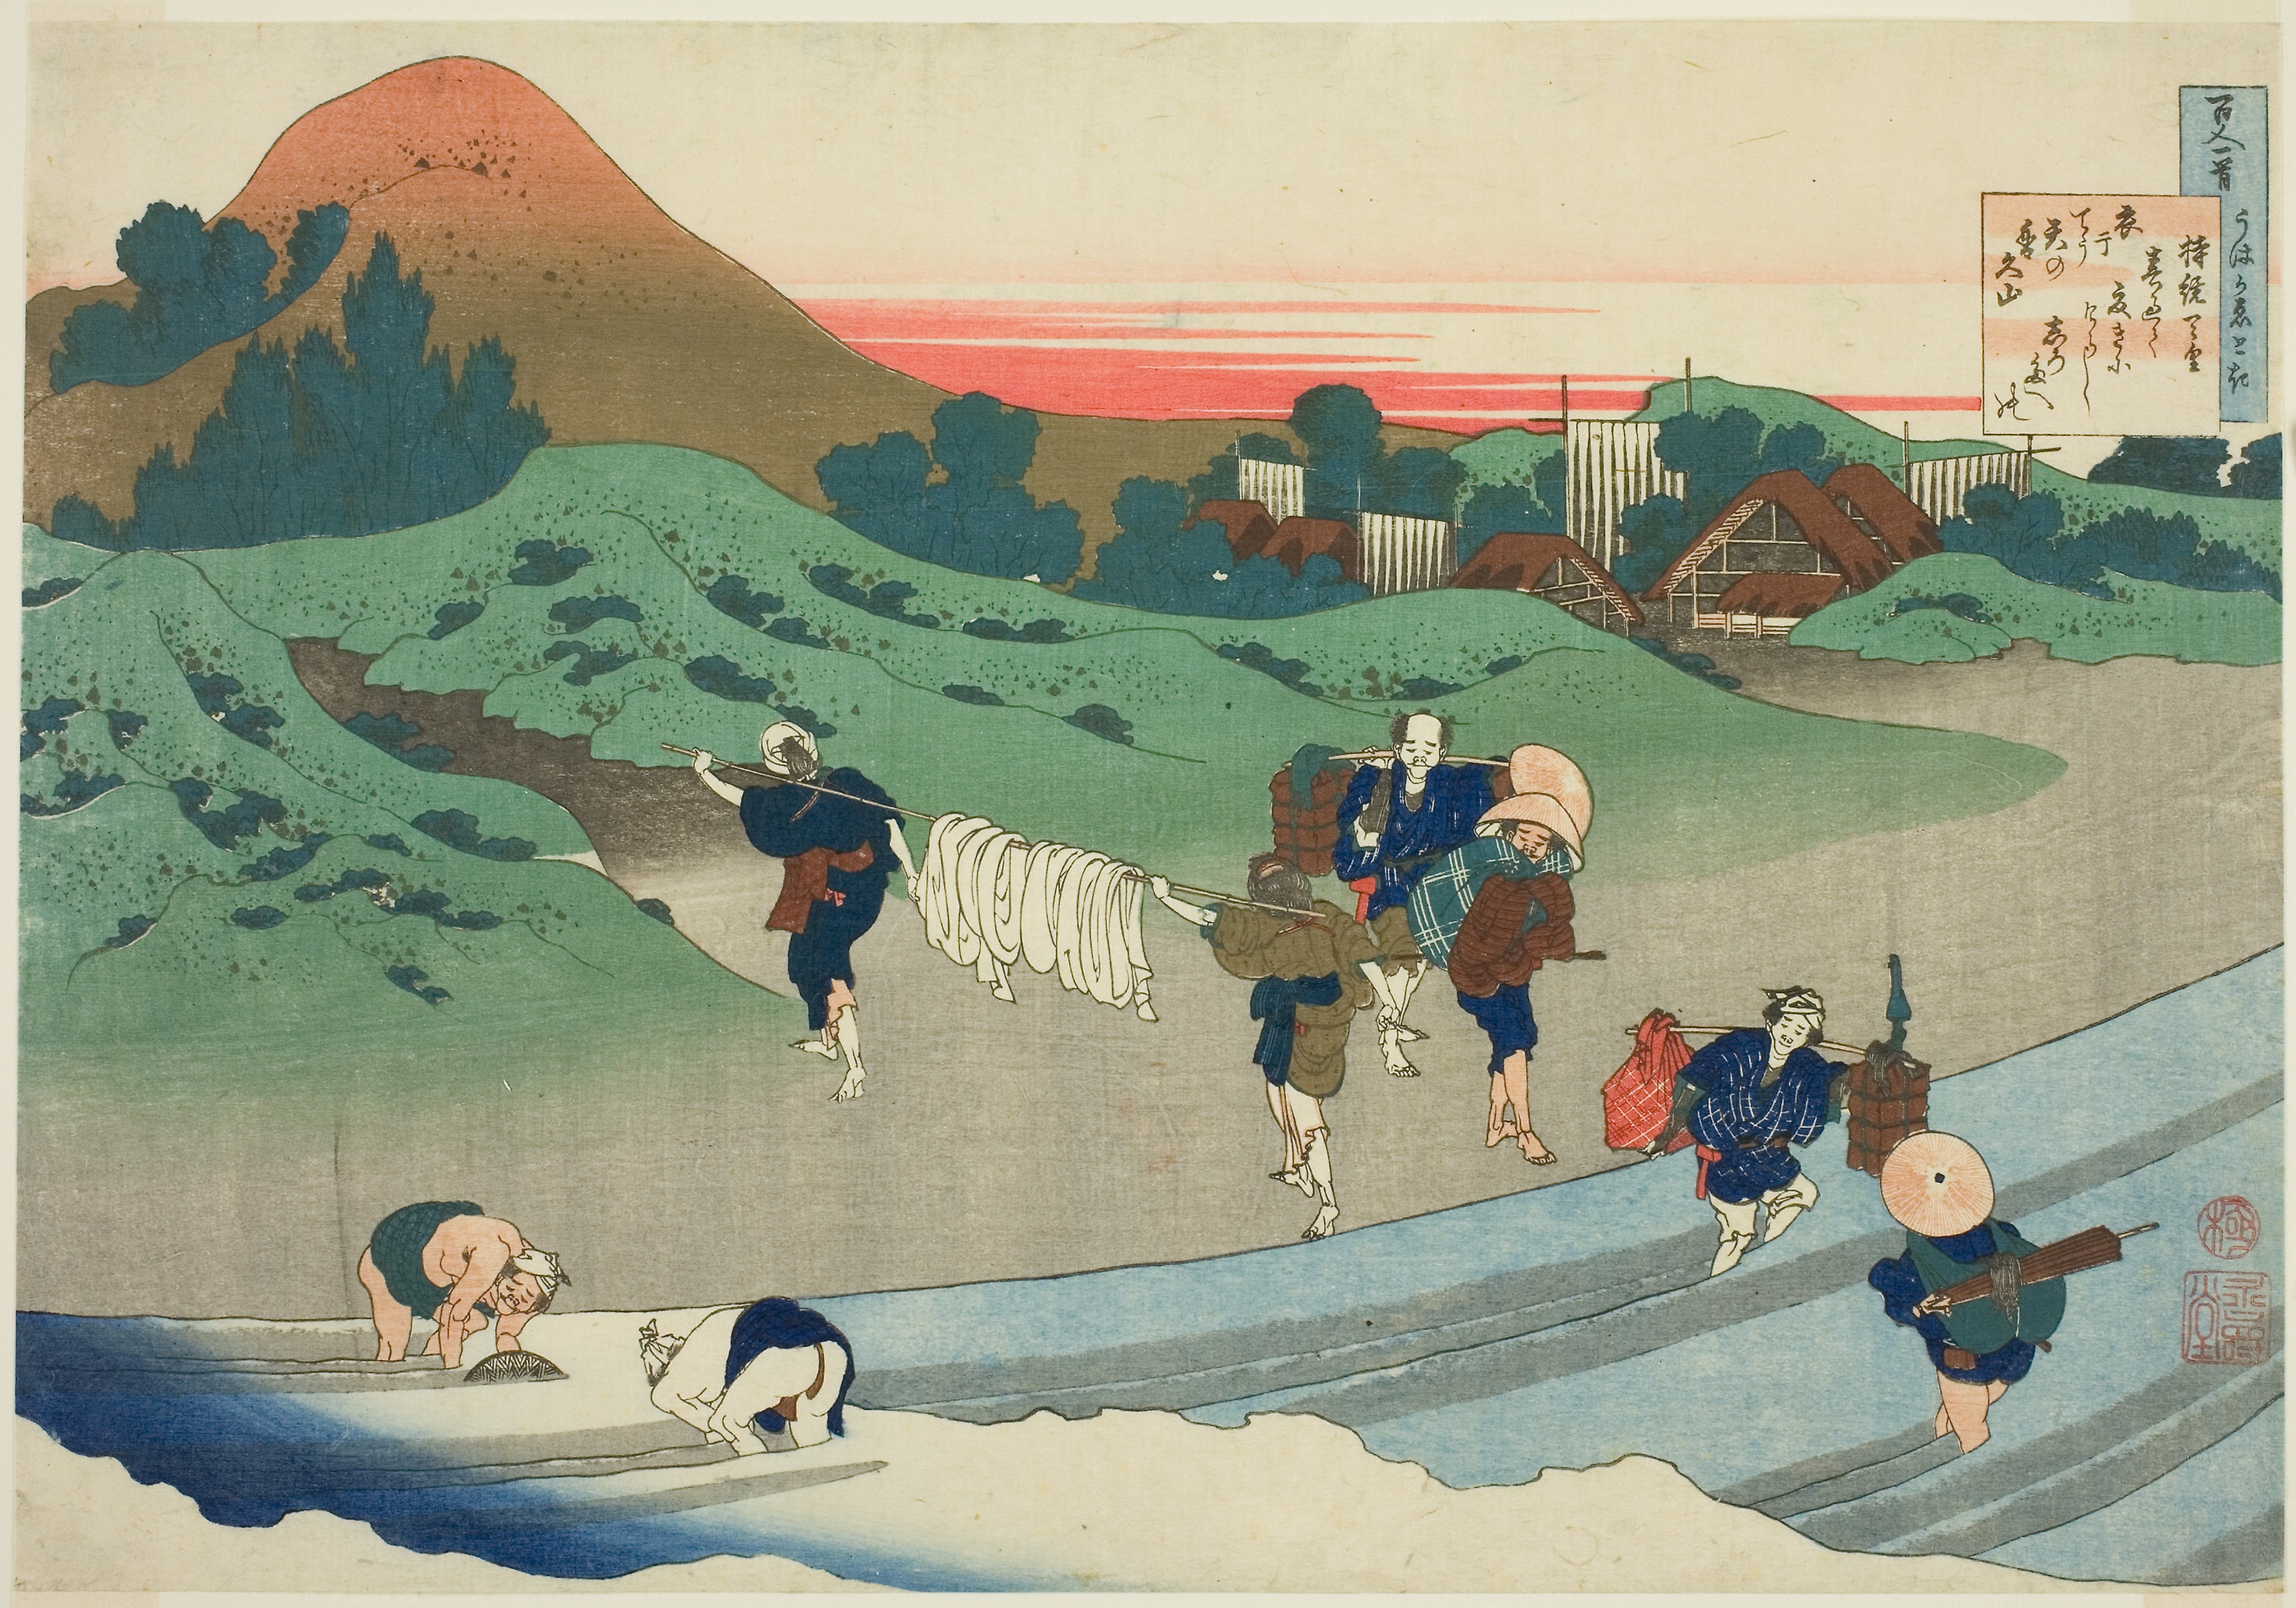
illustration, art, painting, watercolor paint, recreation, leisure, visual arts, artwork, fiction, tourism, drawing